ITU-T V.92

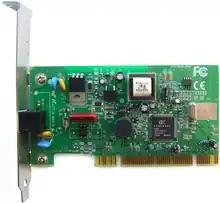
A PCI modem card capable of using the V.92 standard

V.92 is an ITU-T recommendation, titled "Enhancements to Recommendation V.90", that establishes a modem standard allowing near 56 kb/s download and 48 kb/s upload rates. With V.92 PCM is used for both the upstream and downstream connections; previously 56K modems only used PCM for downstream data. The recommendation was issued in November 2000, with amendments in July 2001 and March 2002.